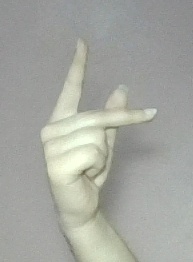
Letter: dha